Question: Please indicate a possible affordance area of the boxing_punching_bag that can be used for punching
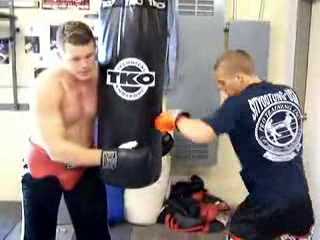
Answer: [86.5, 7, 169.5, 180]